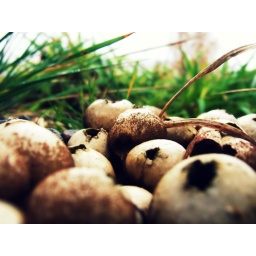
Uploaded for June 09 MSH - PuffyA clump of puffballs on the forest floor in Glen Urqhart Forest.